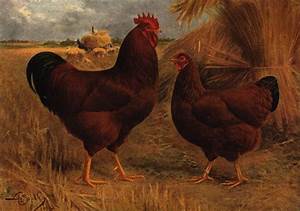
Label: chicken